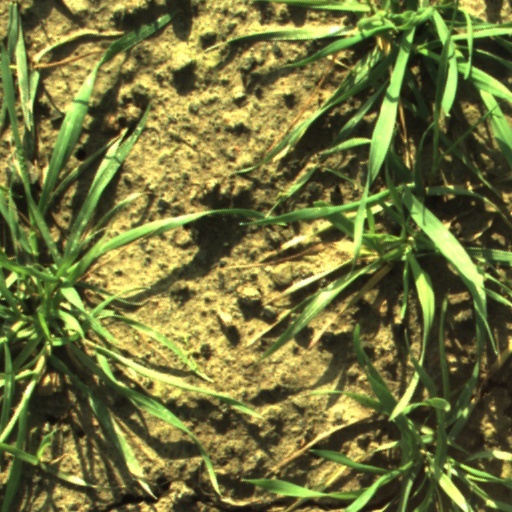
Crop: wheat